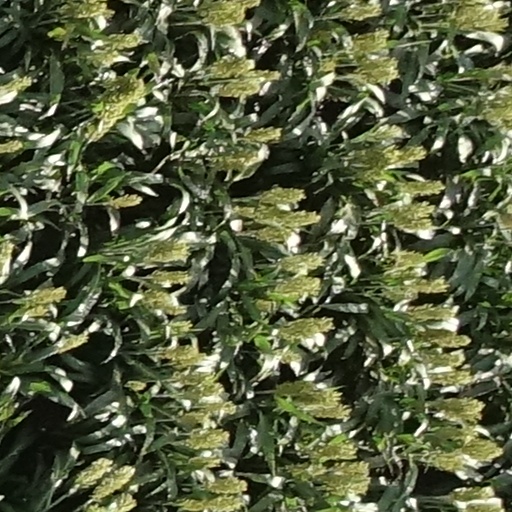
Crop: sorghum